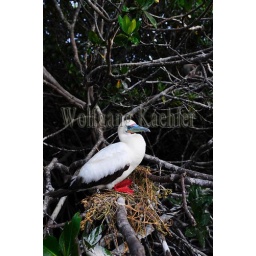
Ecuador, galapagos islands, tower island (Genovesa), red-footed booby (White phase) Nesting in mangrove tree